Polish–Teutonic Wars

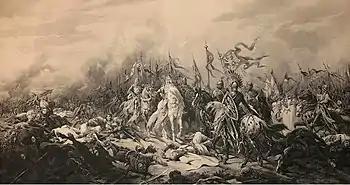
Battle of Płowce, by Juliusz Kossak

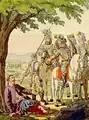
Władysław I Łokietek and Florian the Gray after the battle of Płowce

Until the death of Duke Mestwin II in 1294, the Duchy of Pomerelia on the Baltic coast, stretching from the border with the Imperial Duchy of Pomerania in the west to the Prussian territory of the Order state at the Vistula river in the east, had been held by the Samborides dynasty, liensmen of the Polish Piast rulers. Przemysł II, King of Poland since 1295, incorporated Pomerelia ("Pomorze Gdańskie") into the Lands of the Polish Crown, against the protest of the Imperial Margraviate of Brandenburg referring to the Treaty of Arnswalde signed with Duke Mestwin in 1269. The next year, the Ascanian margraves instigated the kidnapping and killing of King Przemysł, probably backed by King Wenceslaus II of Bohemia, who aimed for the Polish crown.